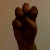
The image shows a hand gesture representing the letter 'E' in Indian Sign Language.